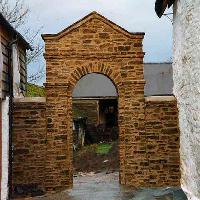
Weather: cloudy or overcast